Plungė Manor

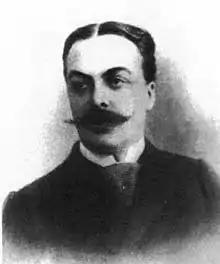
Michał Mikołaj Ogiński

In 1879, he ordered the main mansion to be built, designed by architect Karl Lorenz, who was of German origin. Lorenz and the performer of works Gotrfried Schrank created the flamboyant ensemble, incorporated into the old mixed-style park. The palace came to be known as ‘Versailles of Samogitia’. This was the Ogiński family's residential home.